Last Train Home (video game)

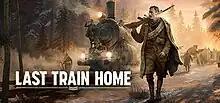

Last Train Home is a real-time strategy video game developed by Ashborne Games. It was released on November 28, 2023.